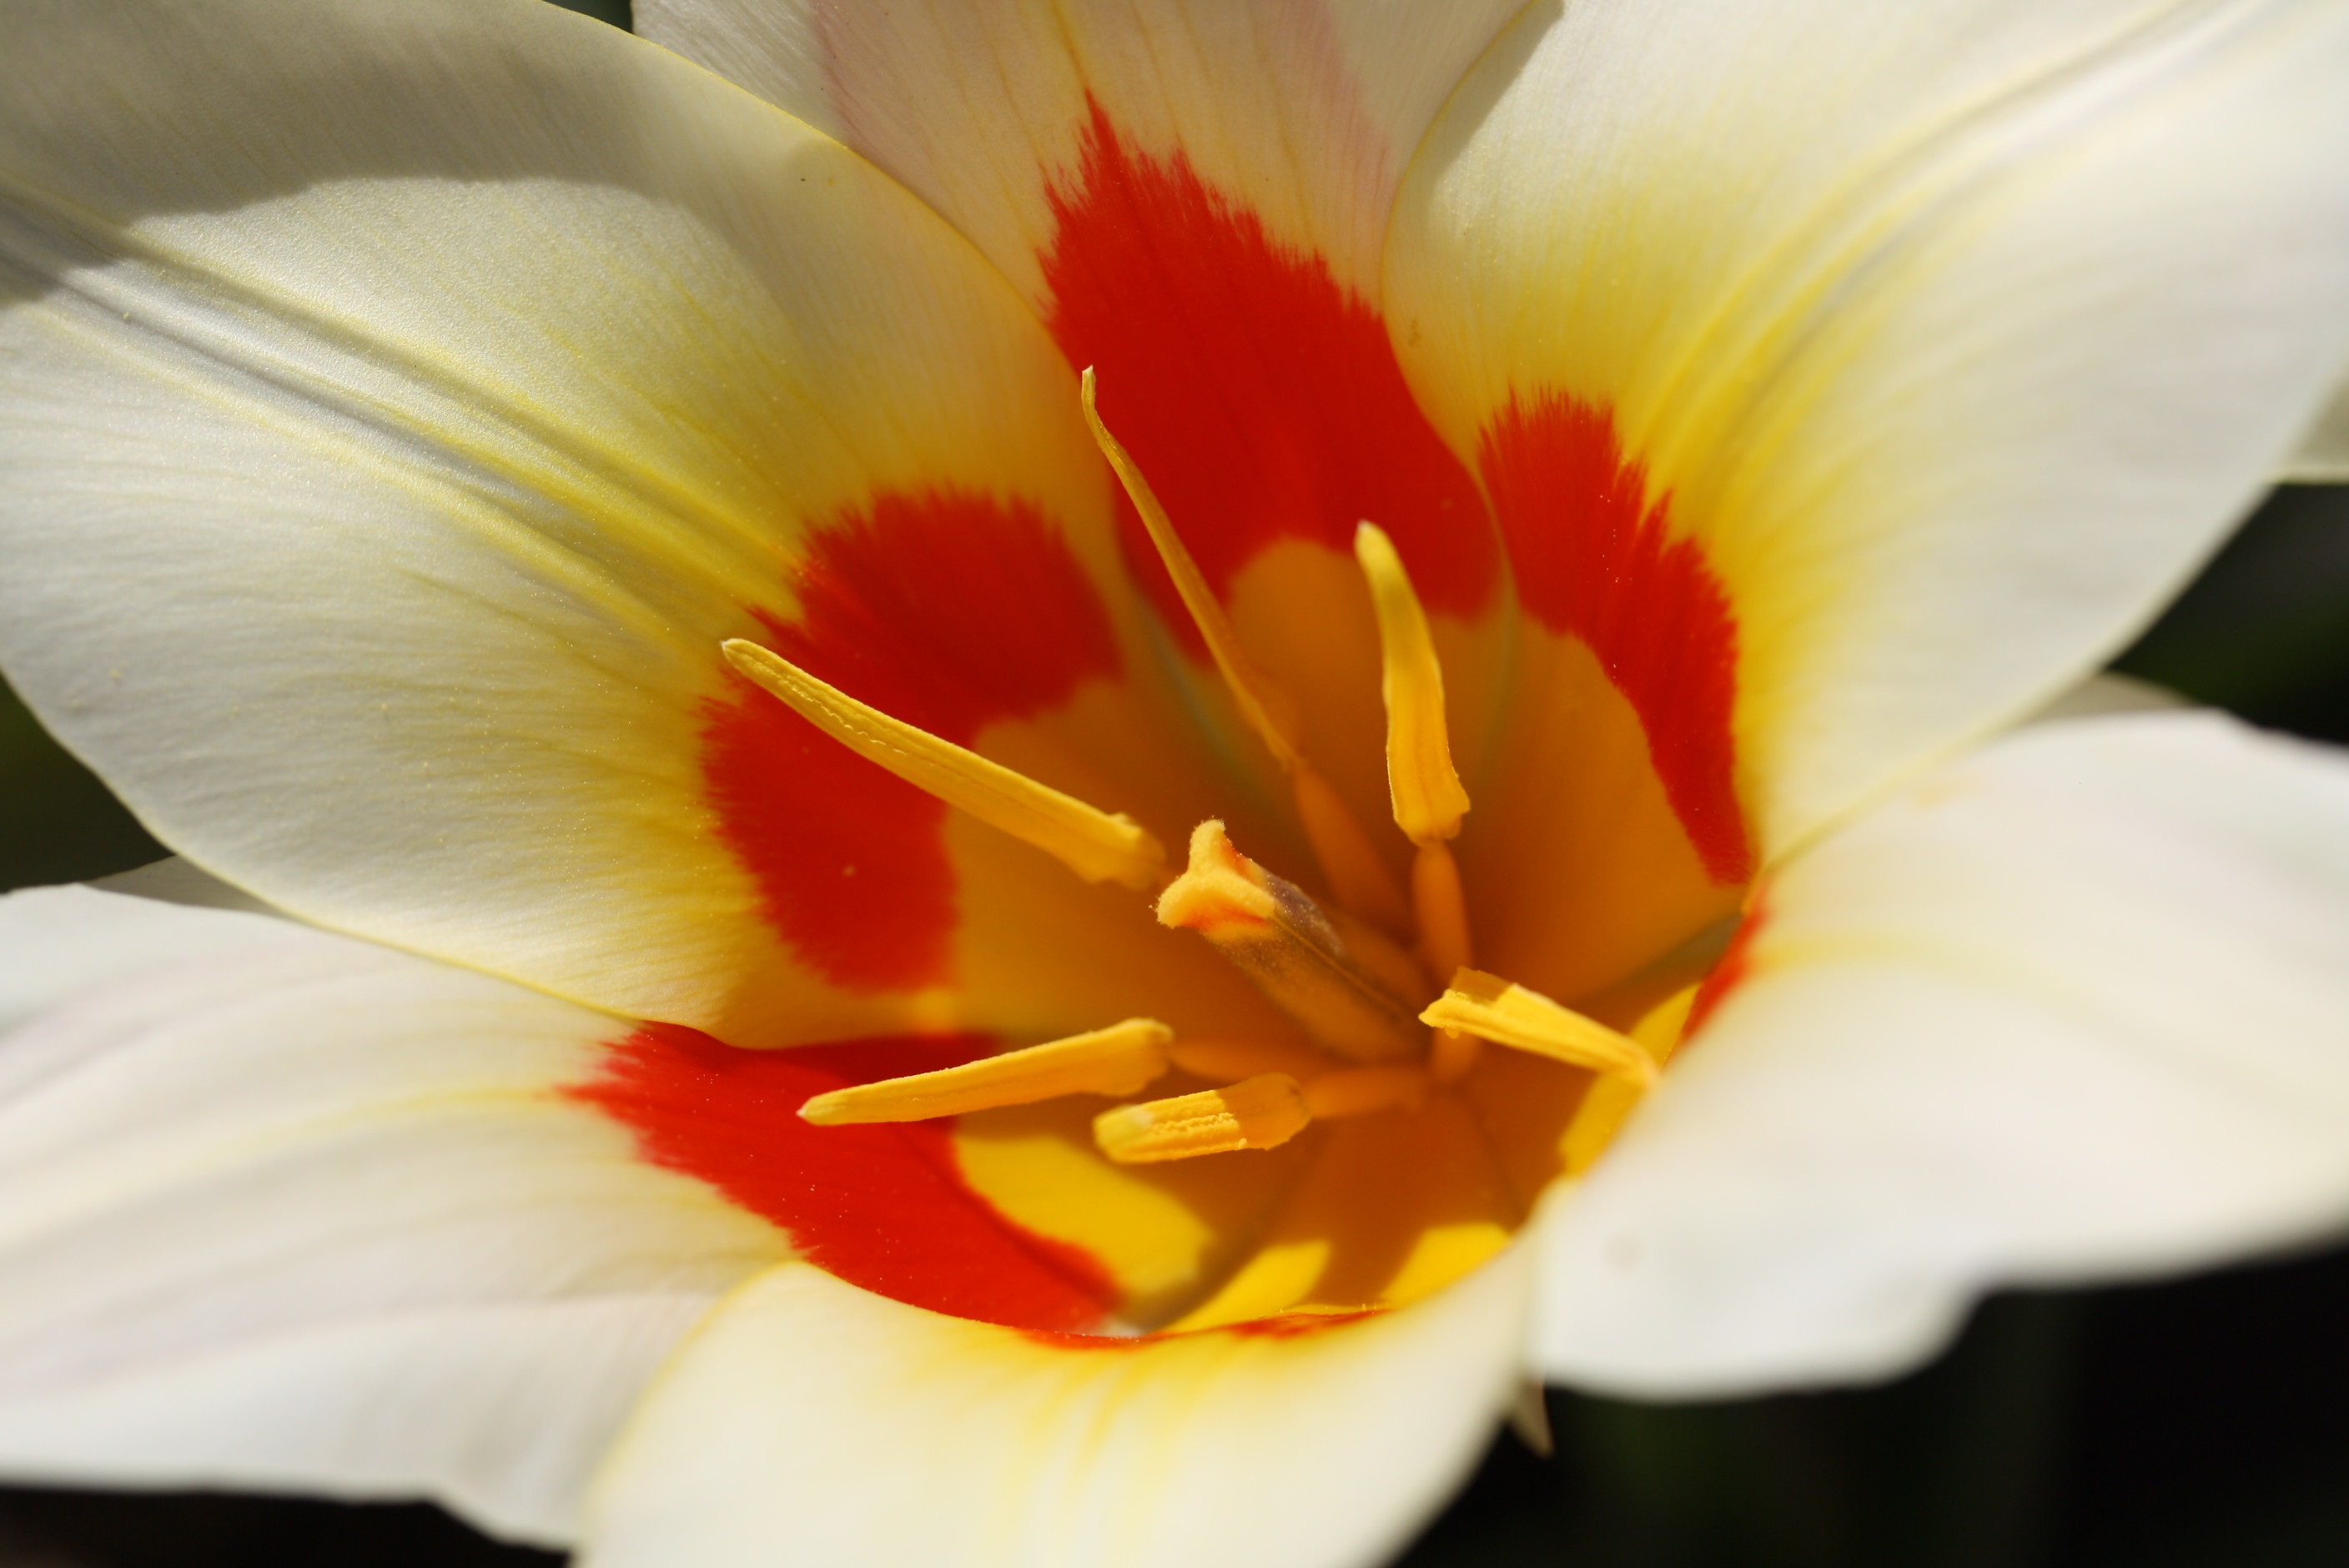
blossom, plant, photography, flower, petal, bloom, spring, stamp, color, colorful, yellow, flora, close up, bright, macro photography, flowering plant, land plant, flower tulip